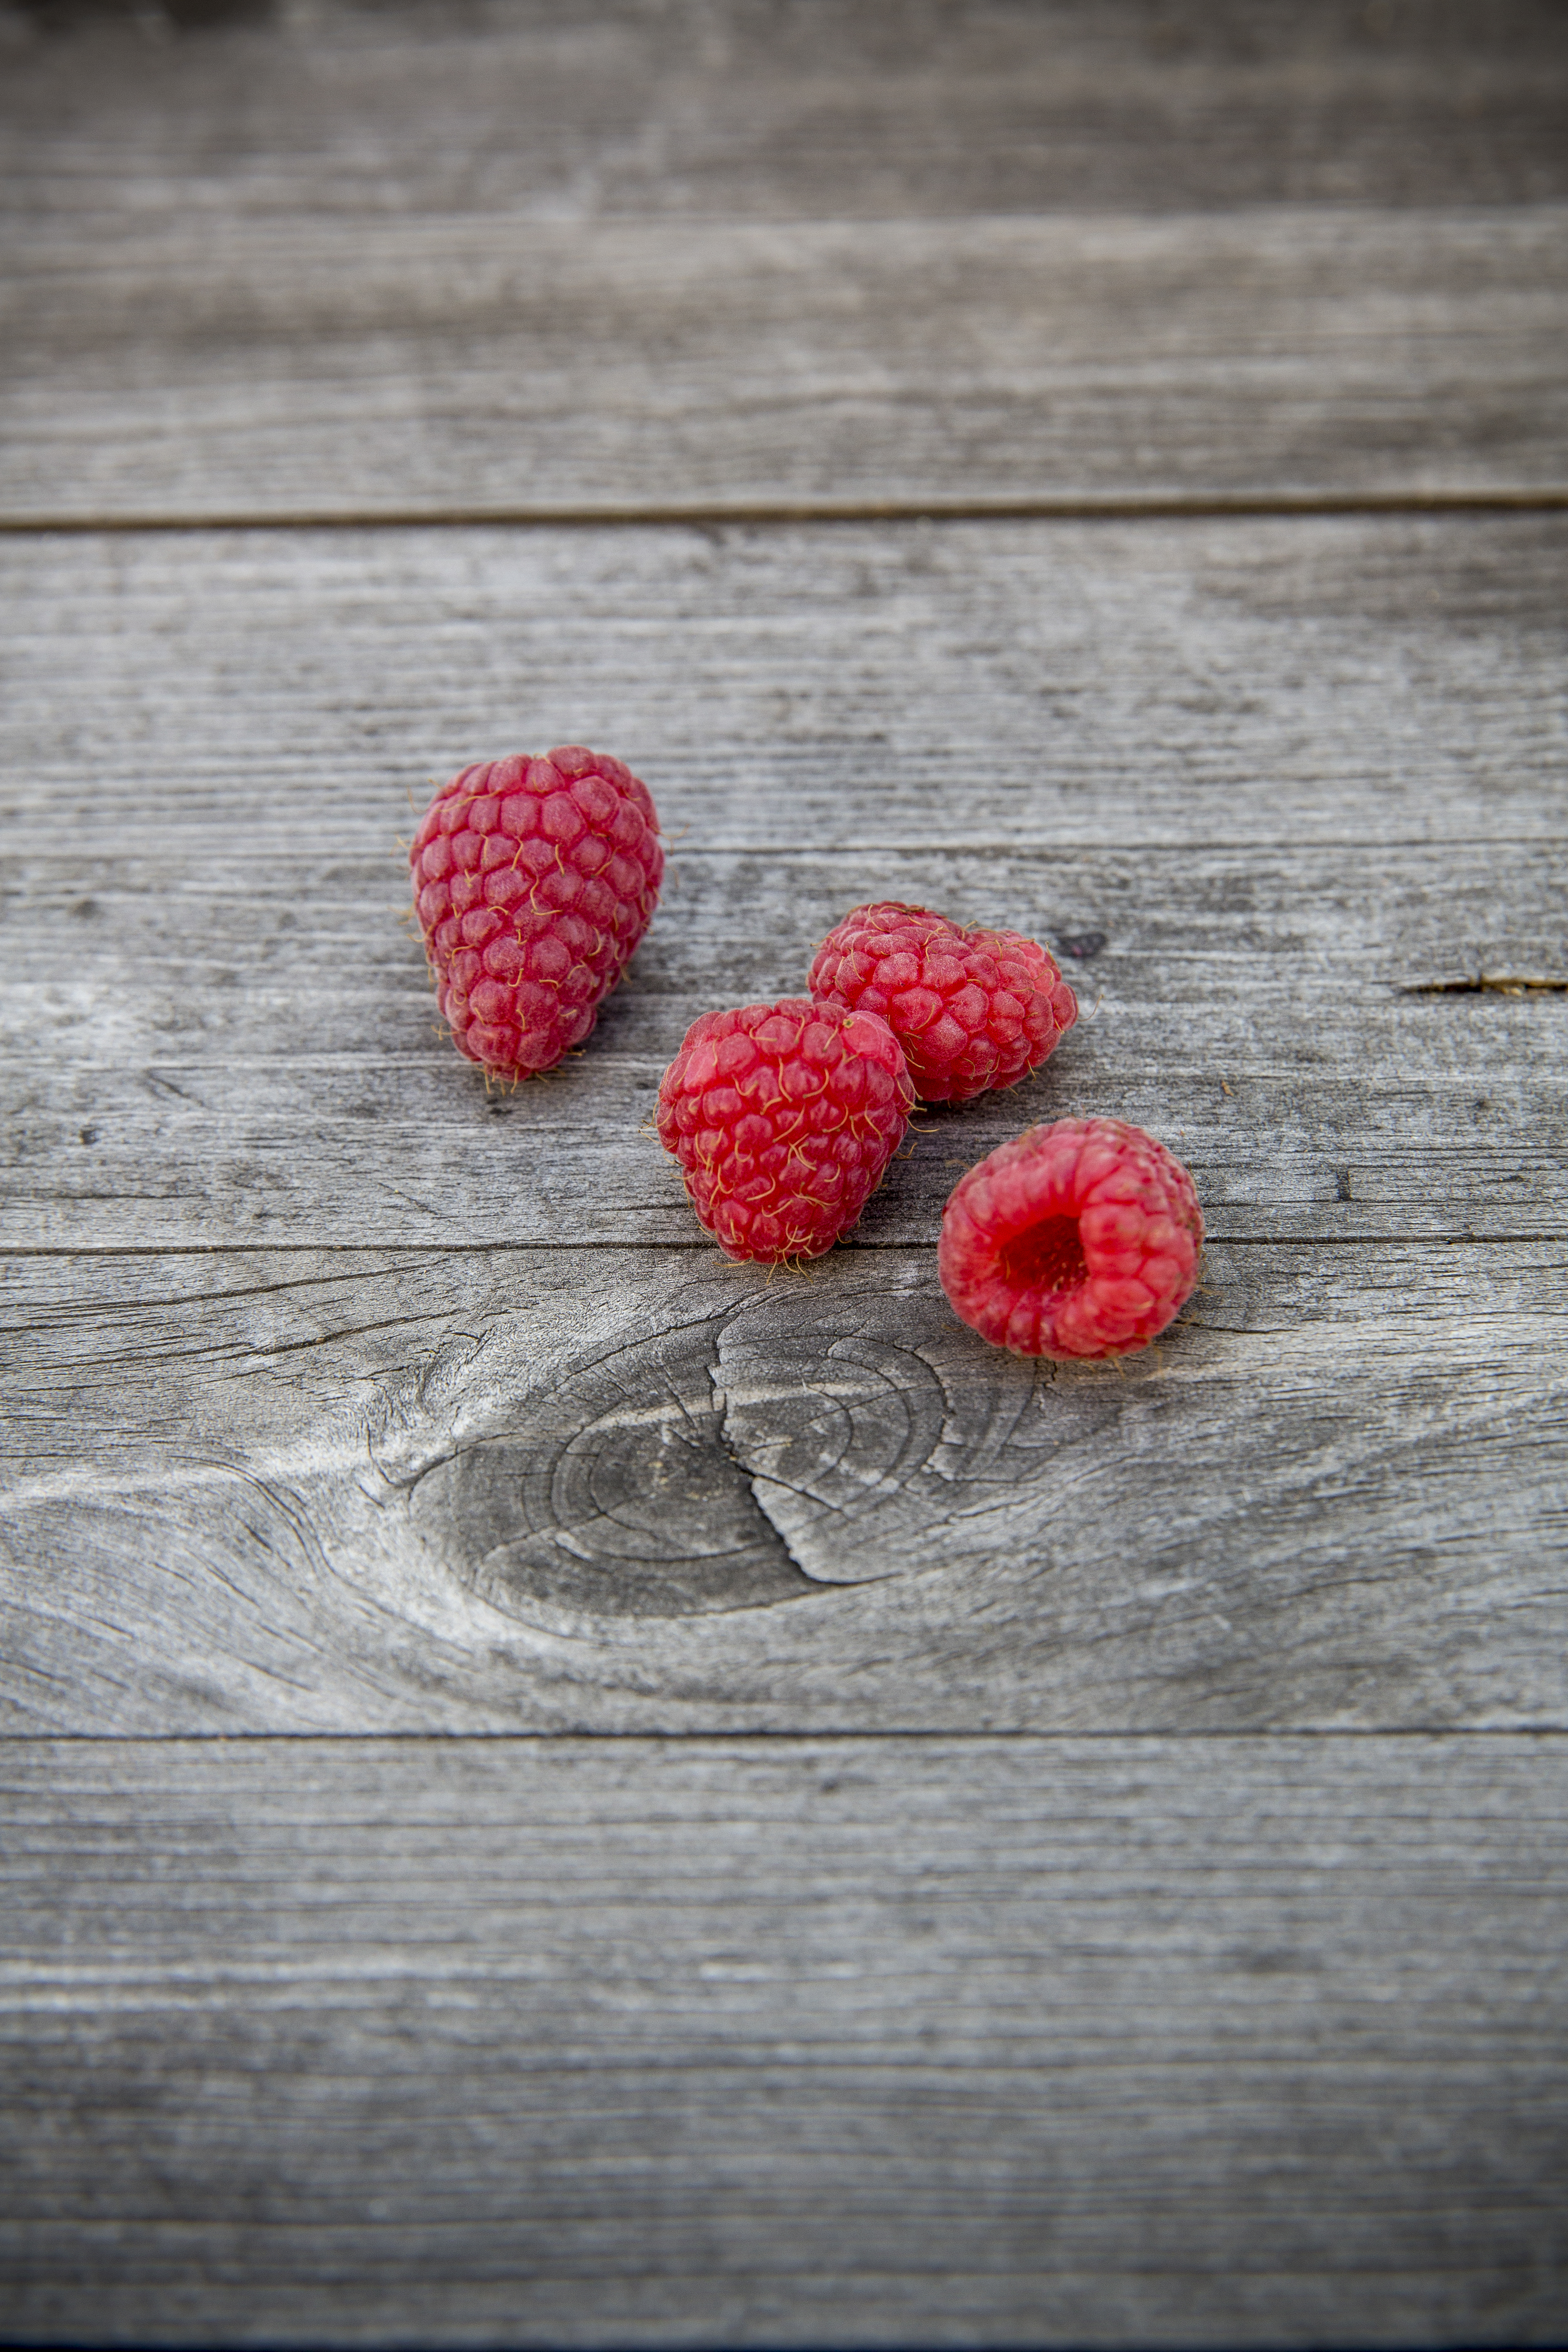
berry, red, raspberry, fruit, plant, rubus, alpine strawberry, still life photography, food, strawberry, wood, superfood, frutti di bosco, strawberries, blackberry, flower, crochet, Superfruit